Answer in natural language. Considering the relative positions, is Doorway (marked B) above or below Window (marked A)? Choose between the following options: below or above
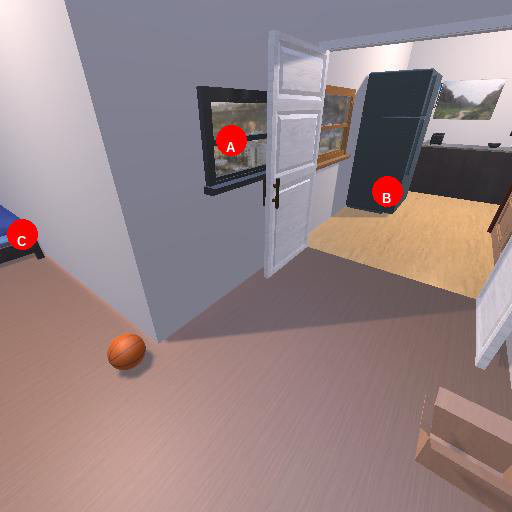
<answer>below</answer>